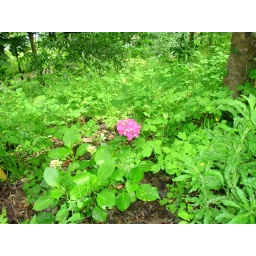
pink flower under the green